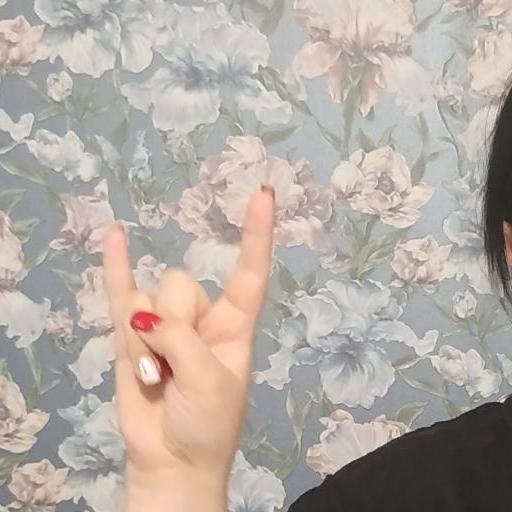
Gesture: rock